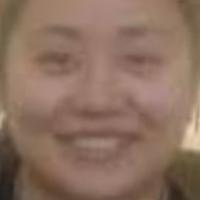
Age group: age 31-40